Patrick M. Shanahan

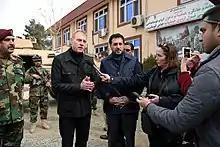
Shanahan in Afghanistan, February 11, 2019

President Trump initially announced that Shanahan would be elevated on February 28, 2019, to Acting Defense Secretary, when the Jim Mattis resignation was originally to become effective. But a follow-up Trump Twitter announcement on December 23, 2018, stated that Shanahan would be elevated two months prior to the resignation date announced by Mattis. Trump accelerated Mattis's departure date after reportedly becoming angered by the media coverage of his resignation letter, due to language in Mattis's resignation letter which criticized Trump's worldview. Shanahan assumed the office on January 1, 2019.